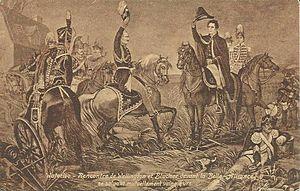
Rencontre de Wellington et Blücher devant Belle-Alliance au soir de la bataille victorieuse de Waterloo. vue d'artiste. Editions Trenkler Co Bruxelles.
La Belle-Alliance est un lieu-dit marquant du site sur lequel s’est déroulée la bataille de Waterloo, situé sur le territoire de Lasne.